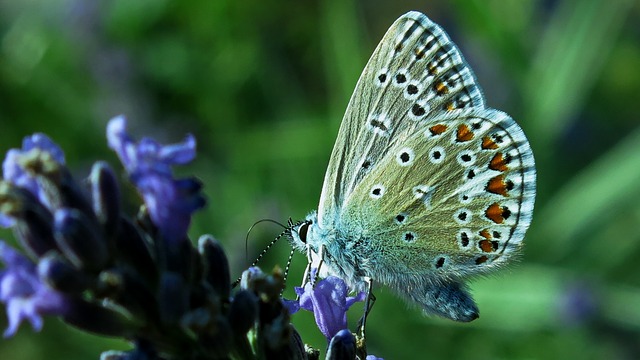
Label: butterfly